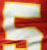
Number: 5